Johann Andreas Streicher

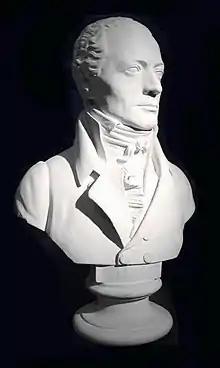
"Andreas Streicher"—bust by Viennese sculptor Franz Klein

Johann Andreas Streicher (13 December 1761 – 25 May 1833) was a German pianist, composer and piano maker. In 1793, he married Nannette Streicher (1769–1833), another piano maker and daughter of Augsburg piano maker Johann Andreas Stein. In 1794, they moved to Vienna. From that time, Streicher worked as a piano teacher and became increasingly known for his compositions. The Streicher piano-making business provided at least one fortepiano to Beethoven in his early years, of which the composer was fond, writing that it was "too good for me ... because it robs me of the freedom to produce my own tone".